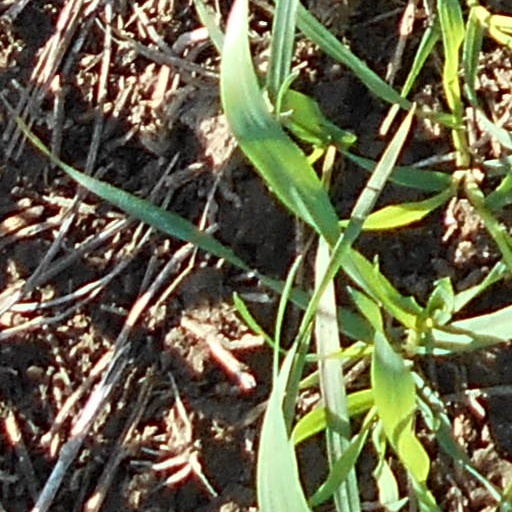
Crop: wheat